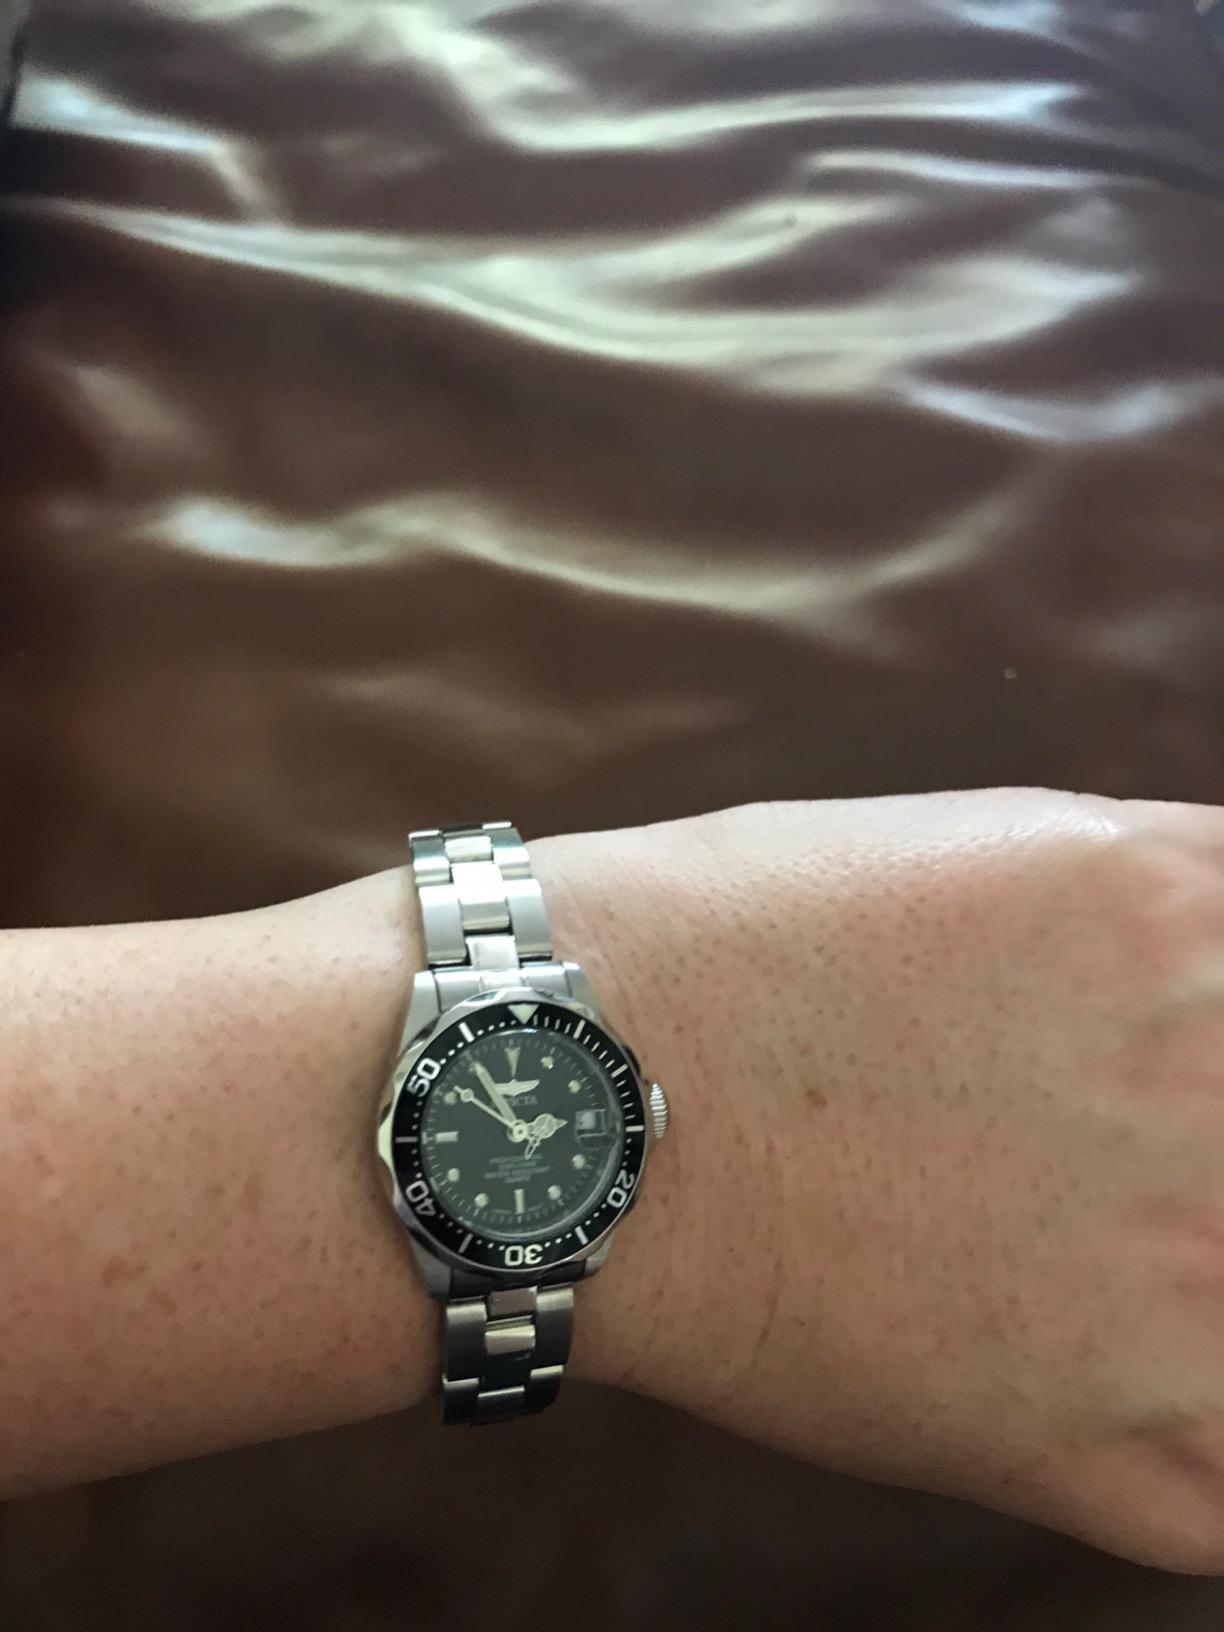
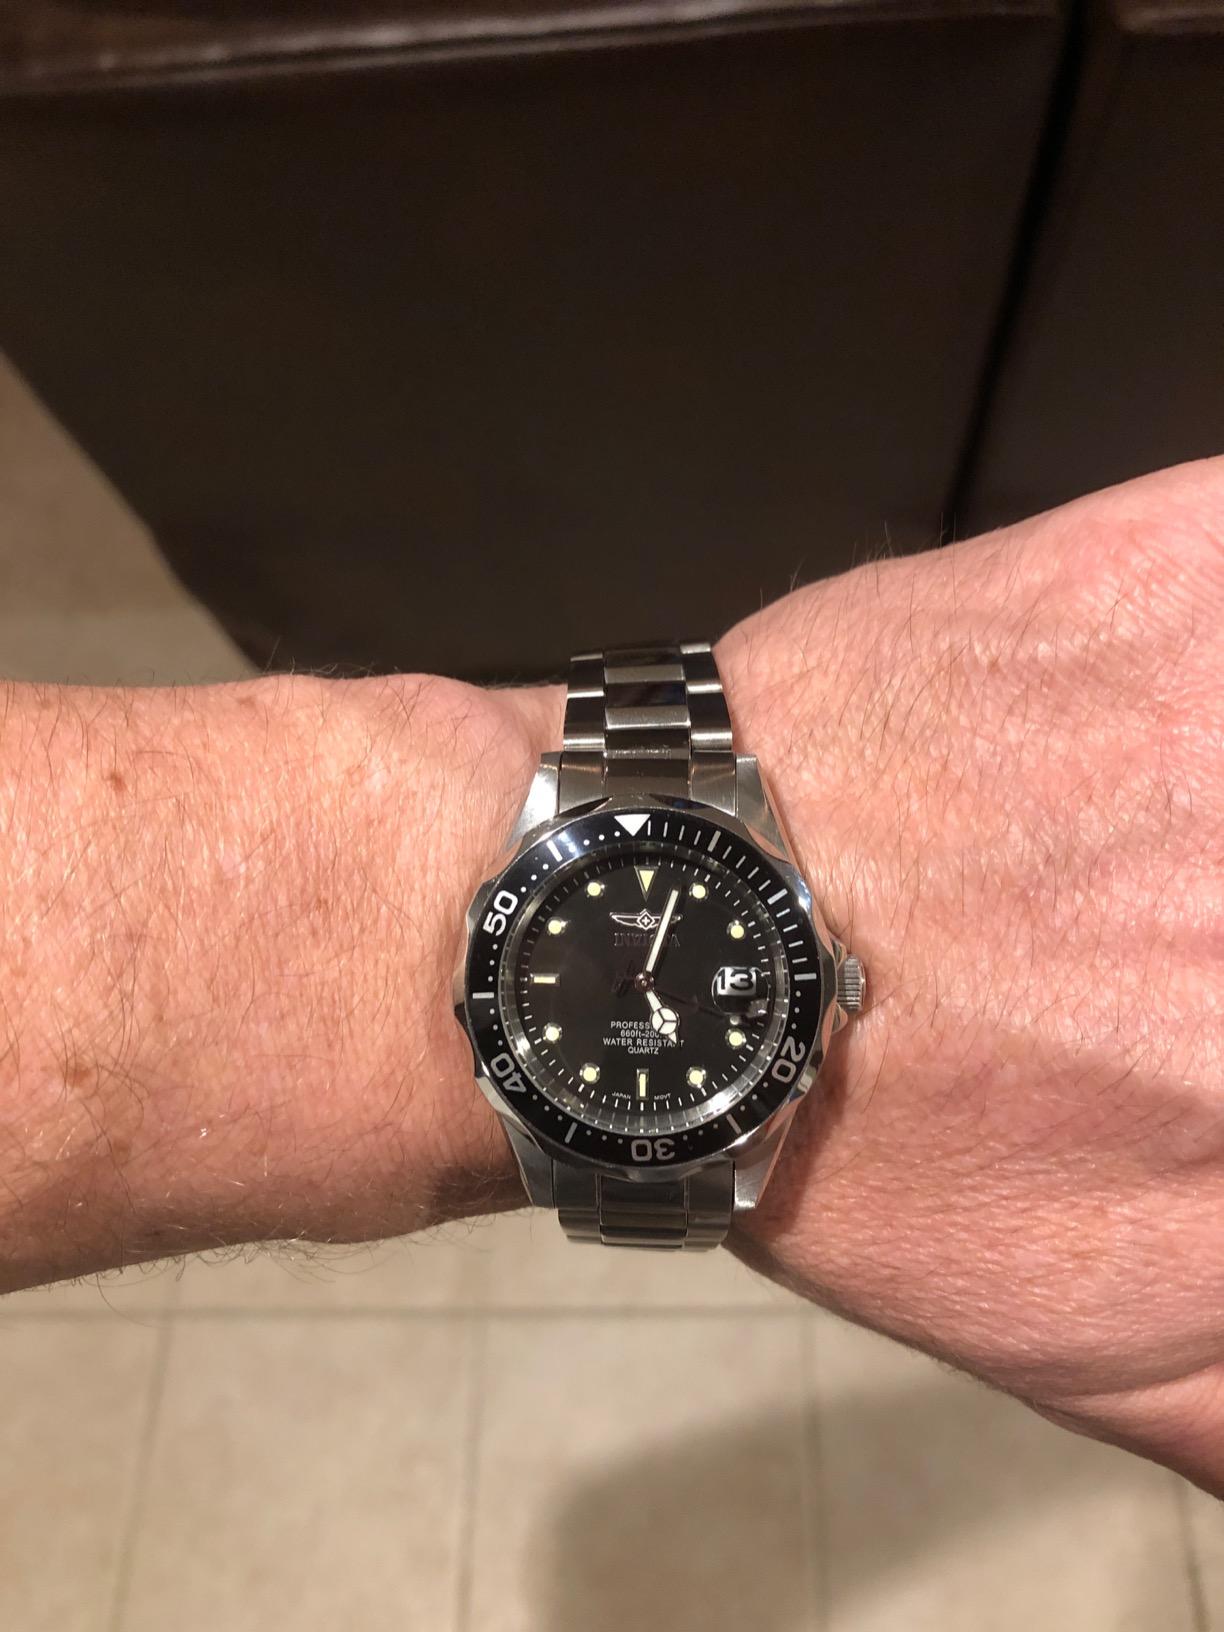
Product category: accessories_watch
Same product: yes